Guyana–Venezuela territorial dispute

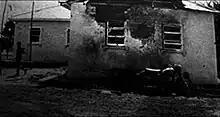
The police station in Lethem, damaged by rebel bazooka fire during the Rupununi uprising

The Treaty of Arbitration between the UK and Venezuela was signed in Washington on 2 February 1897. This treaty specifically stipulated the legal framework for the arbitration, its first article stating that" "An Arbitral Tribunal shall be immediately appointed to determine the boundary-line between the Colony of British Guiana and the United States of Venezuela.""